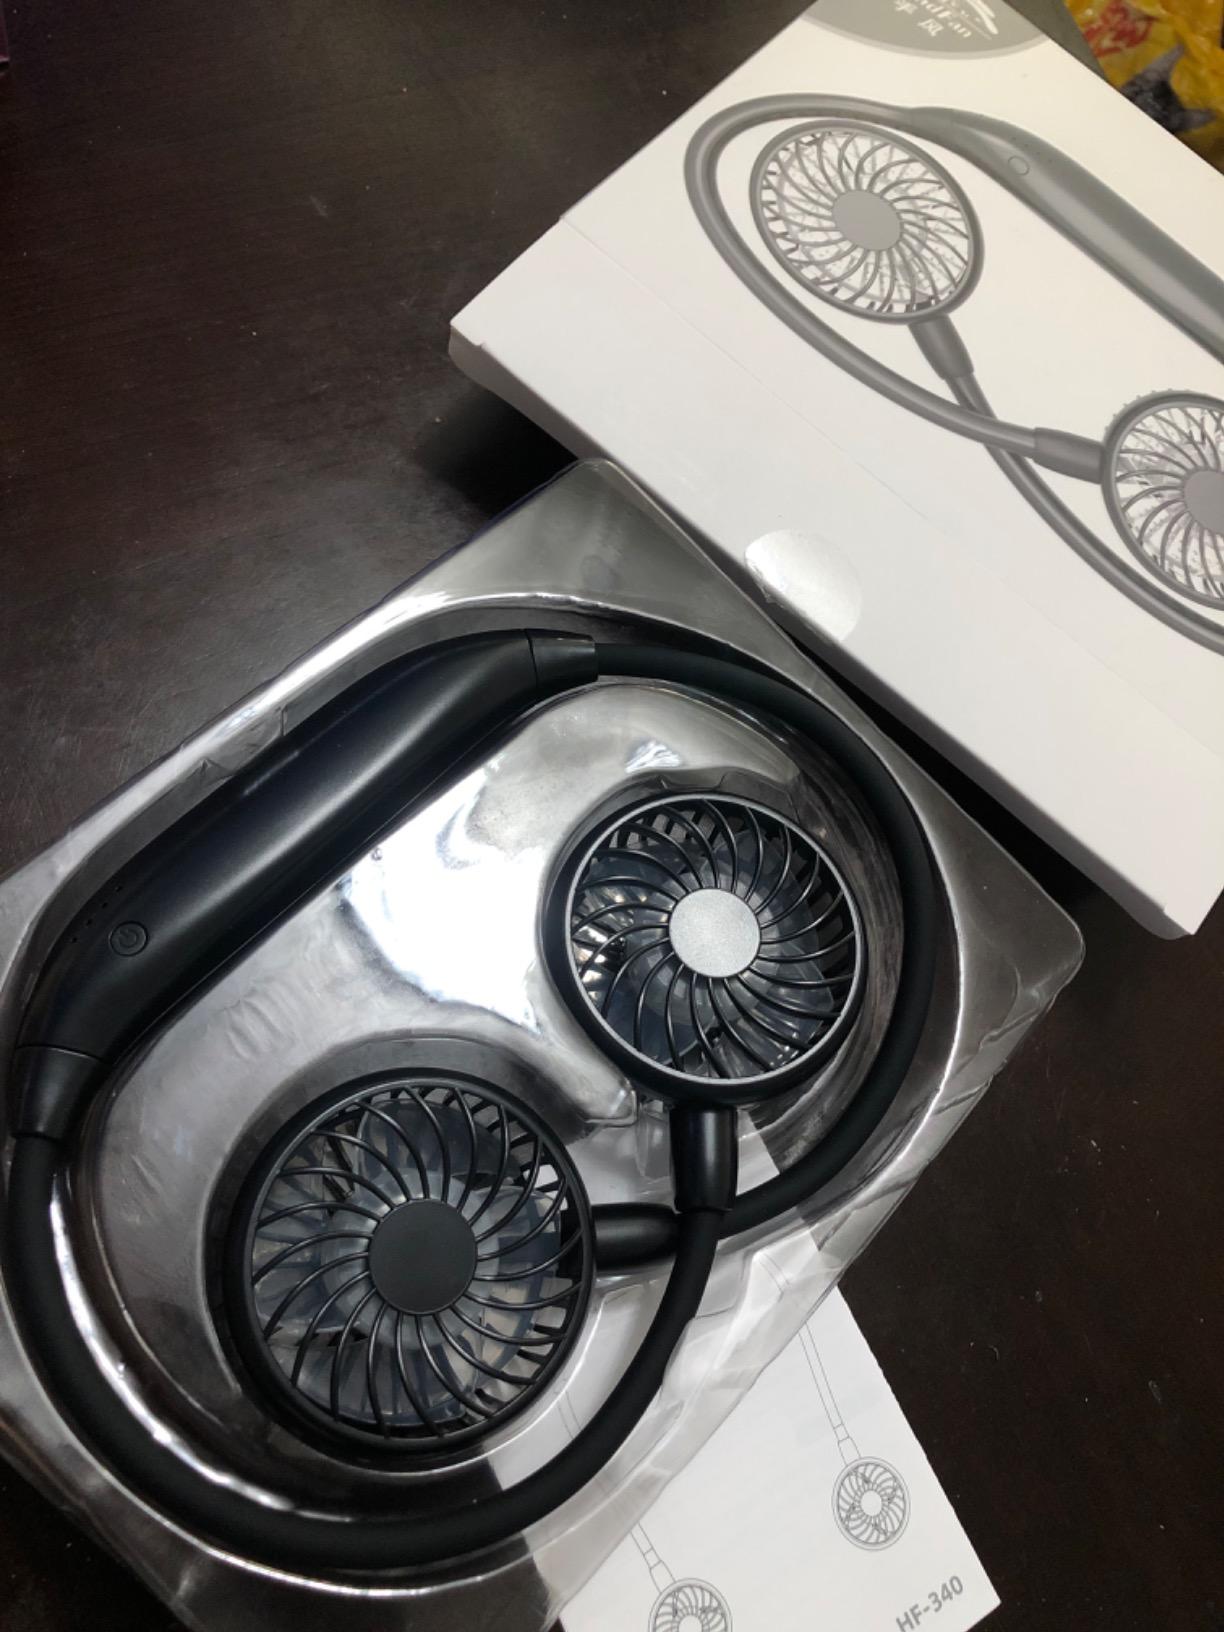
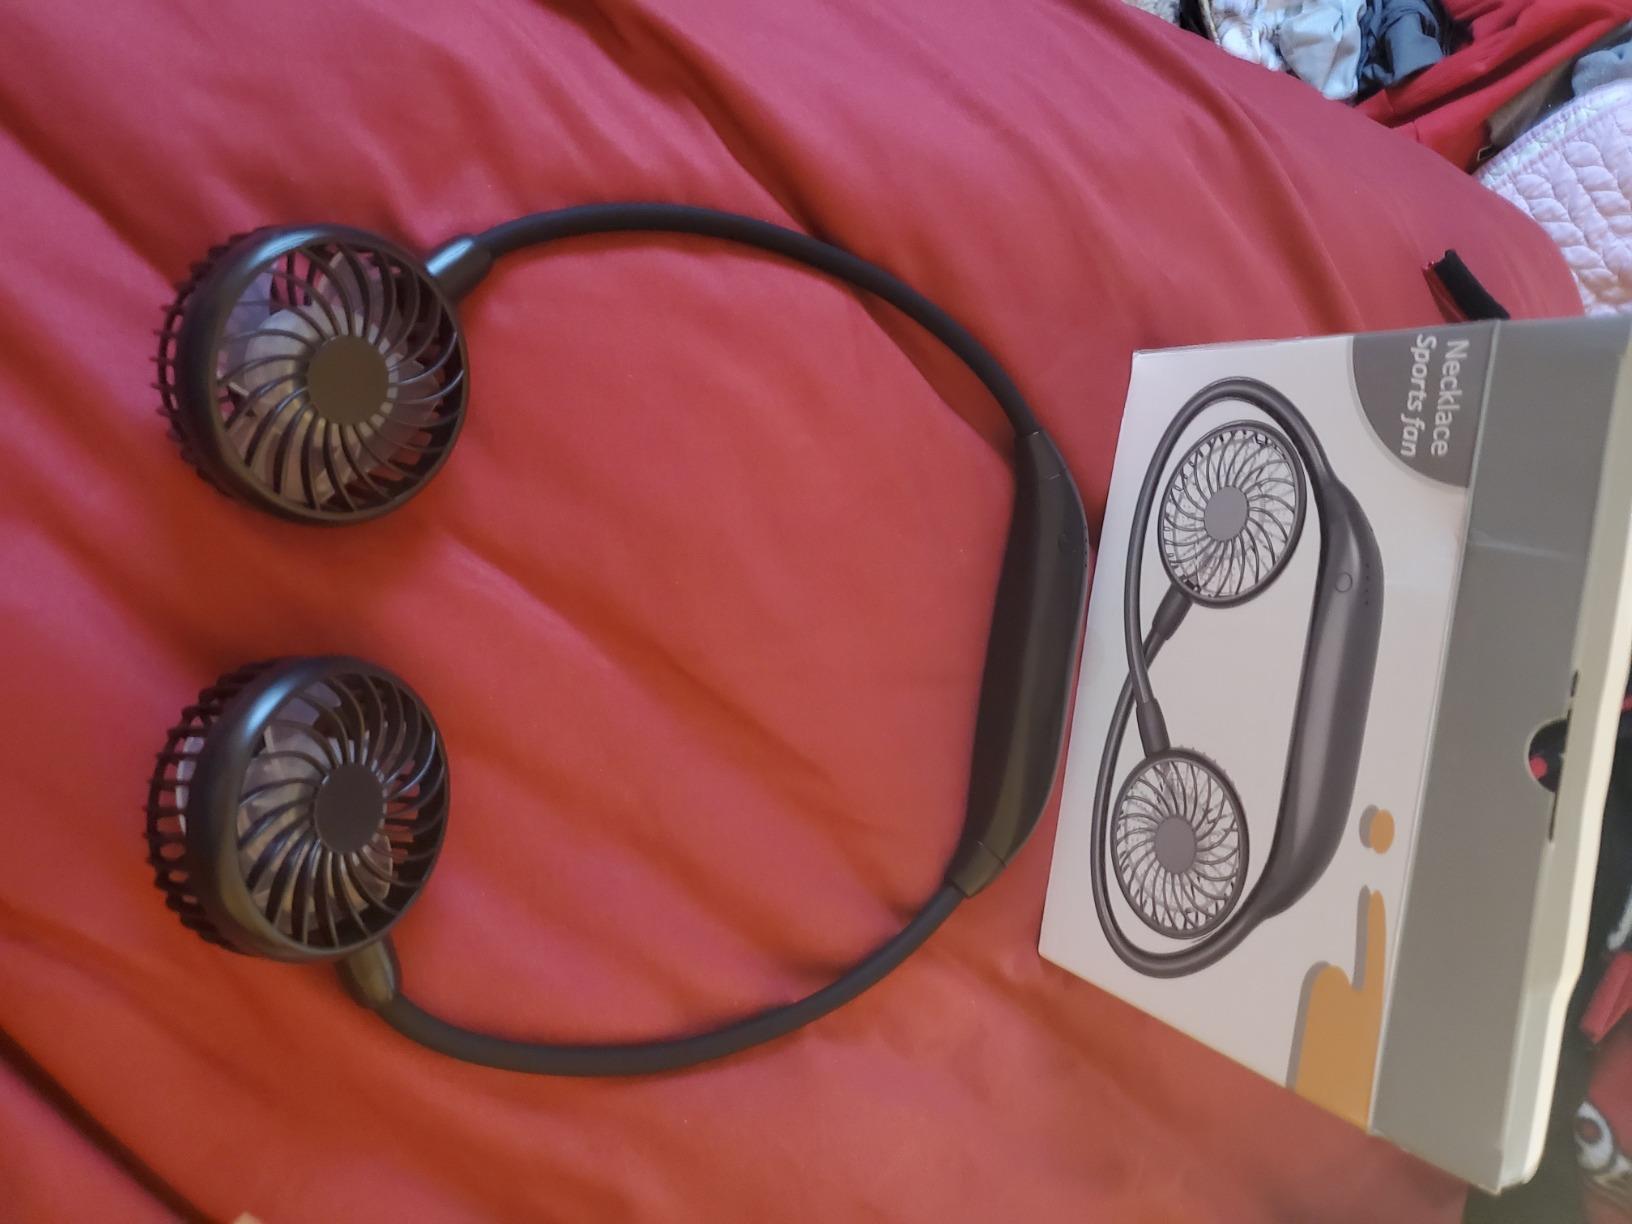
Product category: fan
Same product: yes